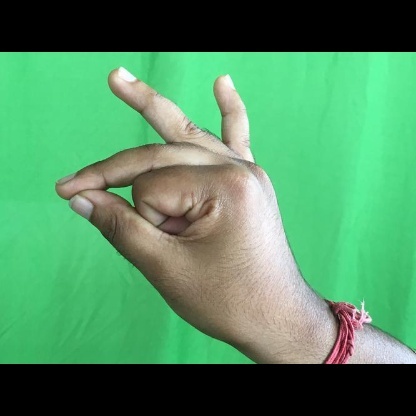
Mudra: Bramaram